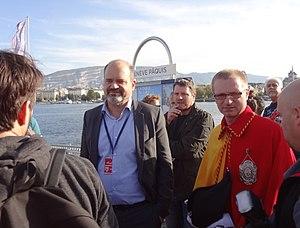
«
Sami Kanaan, né le 8 janvier 1964 à Beyrouth, est une personnalité politique suisse, membre du parti socialiste. Il est Conseiller administratif de la ville de Genève depuis le 1ᵉʳ juin 2011, chargé du département de la culture et de la transition numérique. Il est aussi maire de Genève depuis le 1ᵉʳ juin 2020, après l'avoir déjà été en 2014-2015 et 2018-2019.